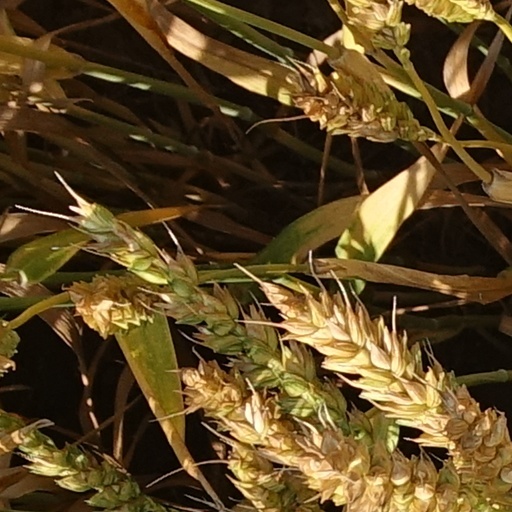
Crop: wheat